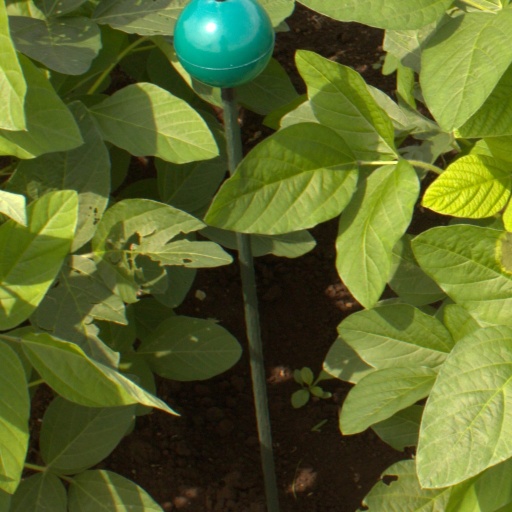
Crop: soybean